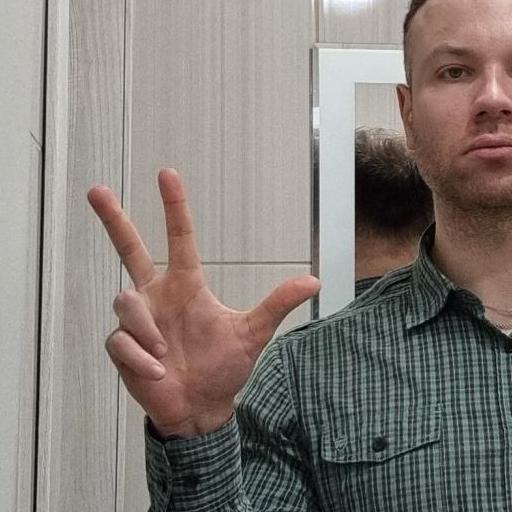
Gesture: three2